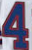
Number: 4